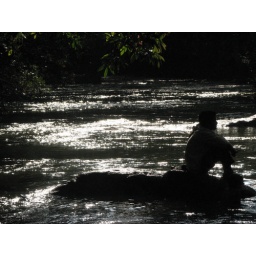
A man sitting on a rock and the river glittering in the sun light.